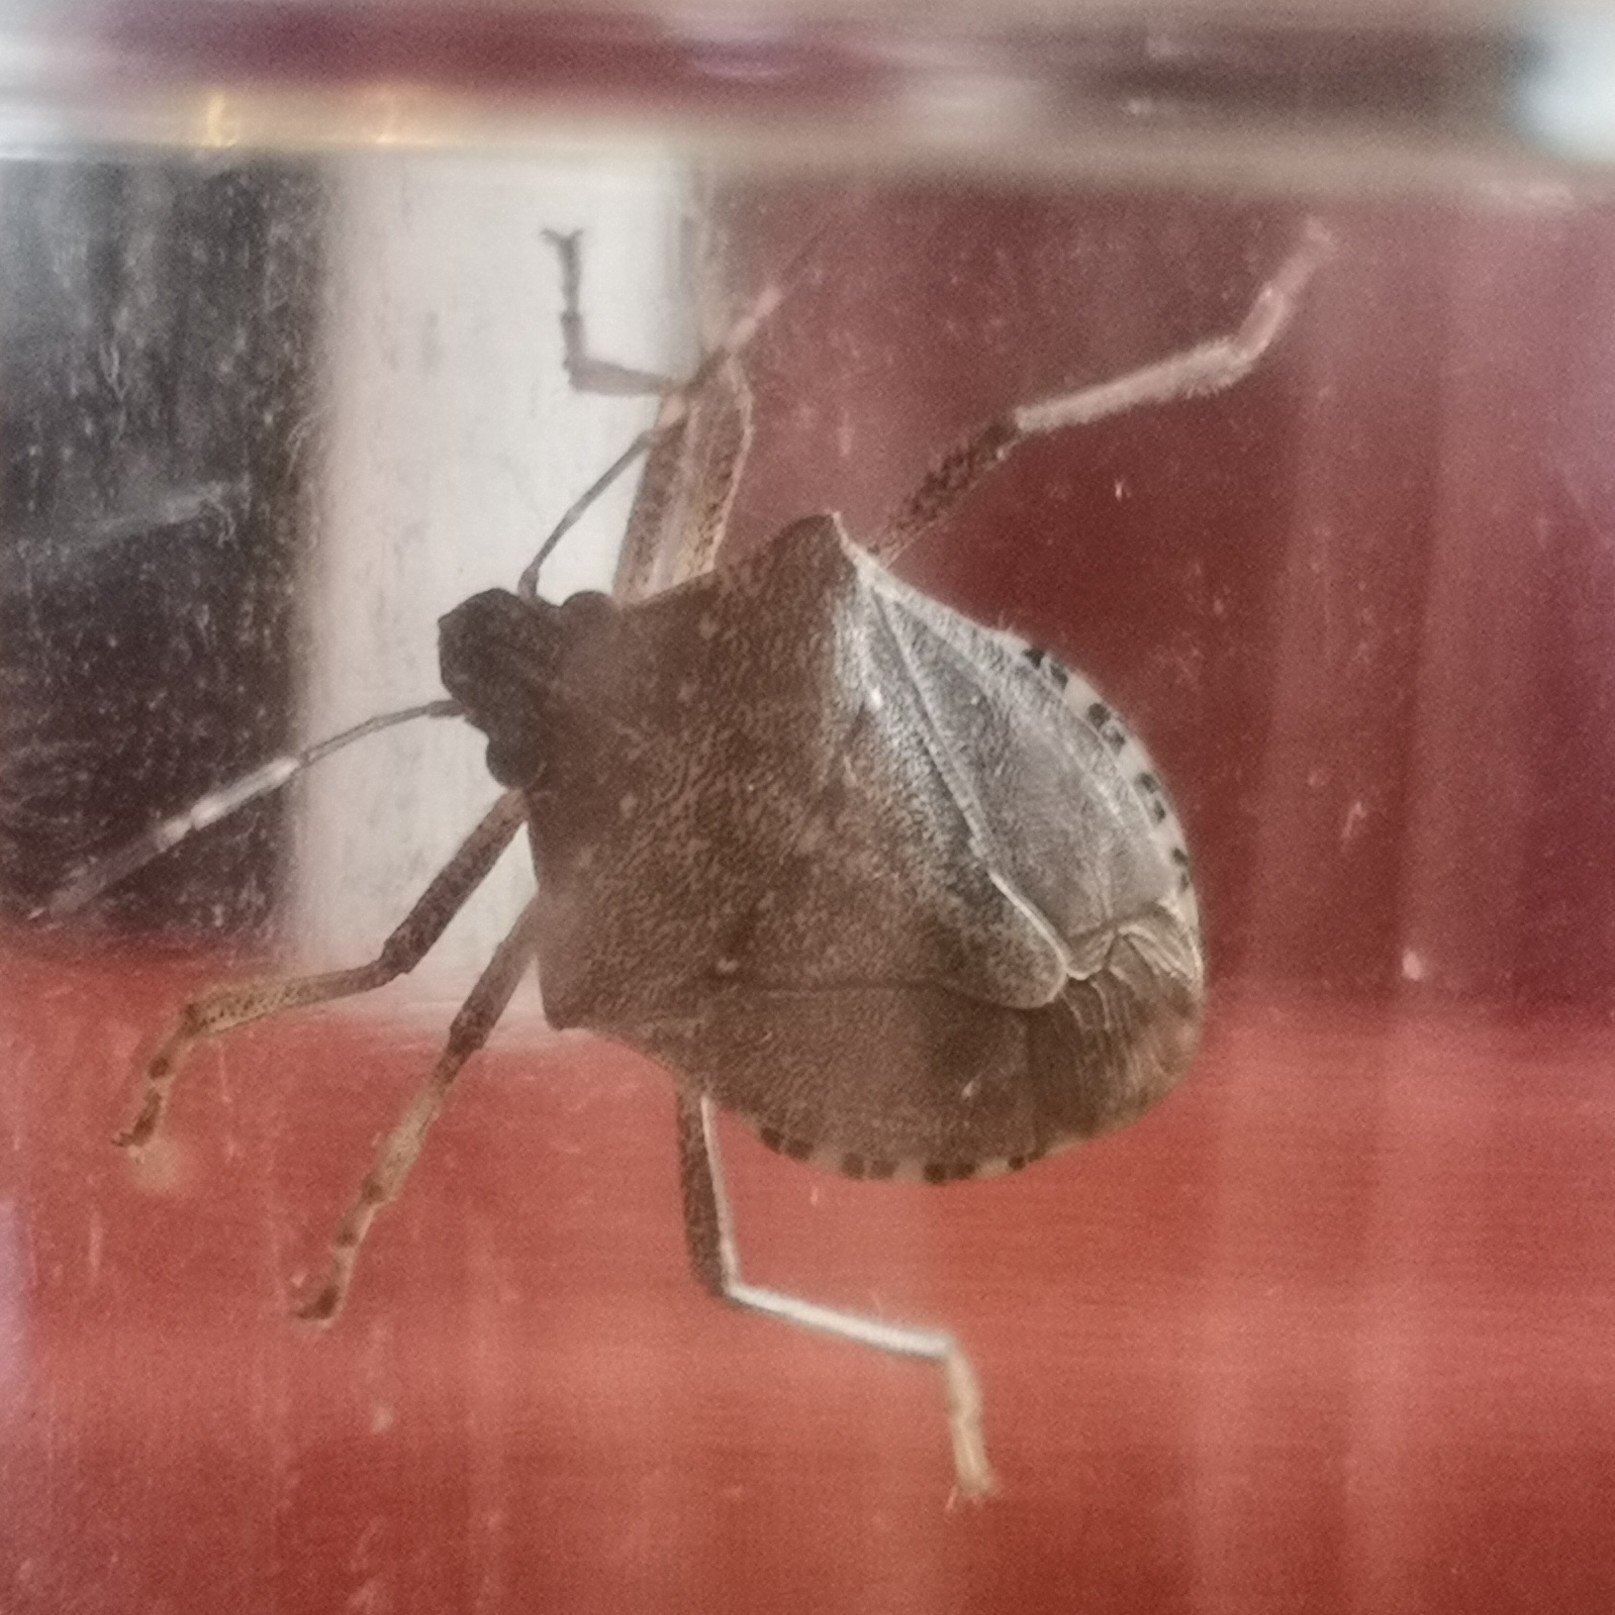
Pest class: stink_bug